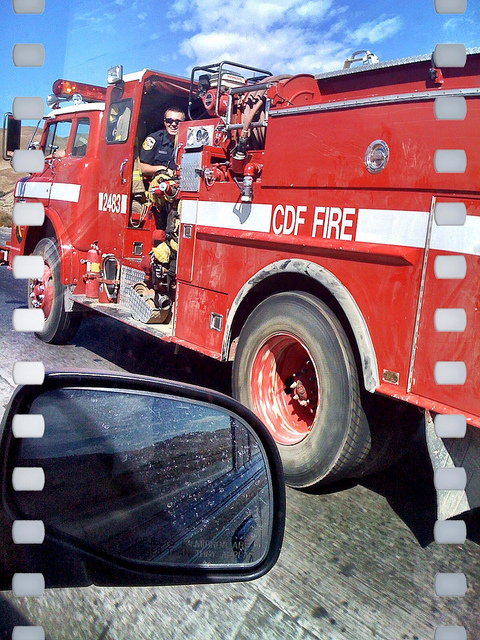
A dirty fire truck is by a rear view mirror.

there is a red fire truck with fire fighters in it

A man on a fire truck dressed in protective gear riding by another vehicle.